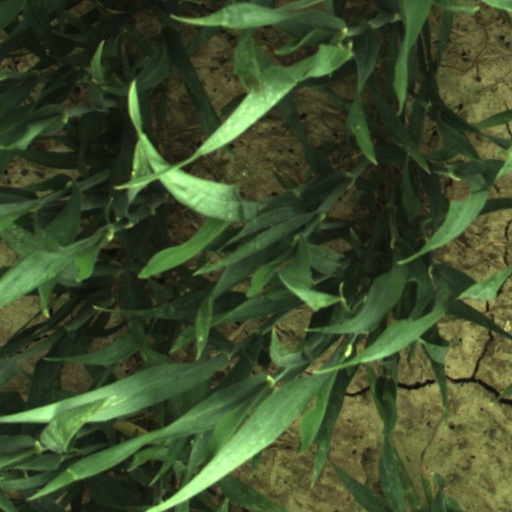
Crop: wheat